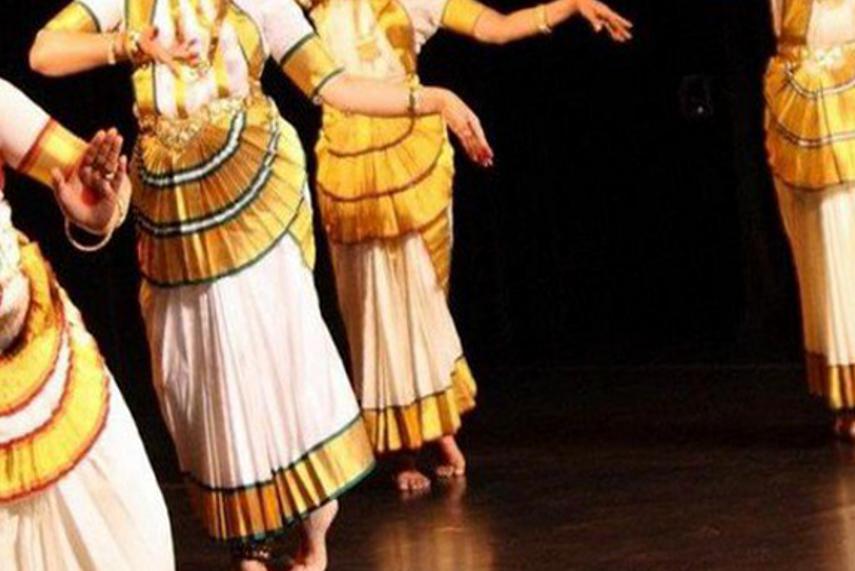
Dance form: mohiniyattam